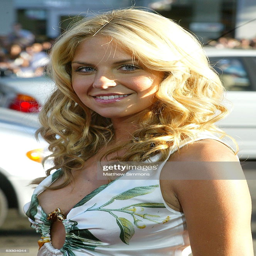
actor arrives at the premiere .